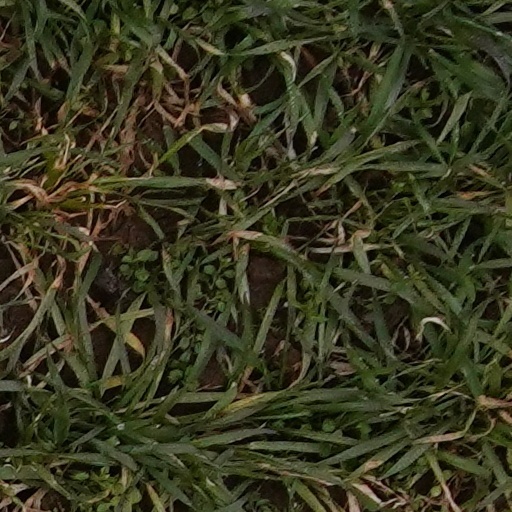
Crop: wheat